Obra (TV program)

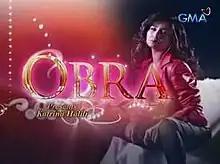
Title card

 is a 2008 Philippine television drama anthology series broadcast by GMA Network. Starring Katrina Halili, JC de Vera, Sunshine Dizon and Iza Calzado, it premiered on August 14, 2008. The series concluded on November 27, 2008, with a total of 16 episodes.